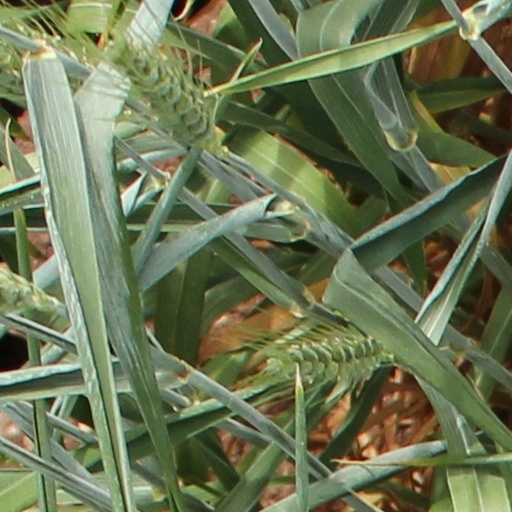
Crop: wheat